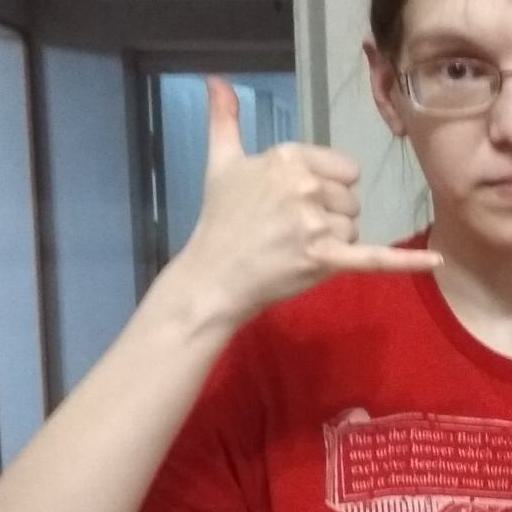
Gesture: call